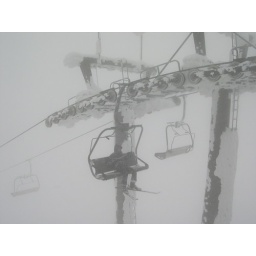
brave skier approaches the top of a black run arriving in a cloud of snow